Sonic and the Secret Rings

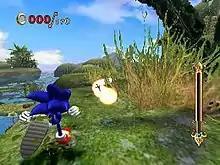
The hedgehog runs up a grassy hill which veers off to the right, partially obscured by a bush. He prepares to run into a trail of bright spheres resembling pearls. The area overlooks a swamp and the deep daytime sky.

"Sonic and the Secret Rings" is a three-dimensional platform and action game featuring an on-rails style of movement. Sonic the Hedgehog, the series' main character, is the game's only player character. He is controlled exclusively with the Wii Remote, which is held horizontally like a traditional gamepad. Players adjust his forward movement by tilting the controller. He runs along a predesignated path; players jump and brake using corresponding face buttons. Thrusting the Wii Remote forwards allows Sonic to perform a homing attack, a mid-air move that targets and damages enemies in his path.